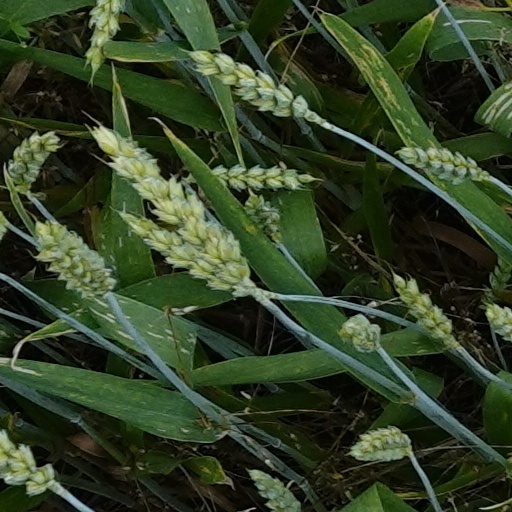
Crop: wheat